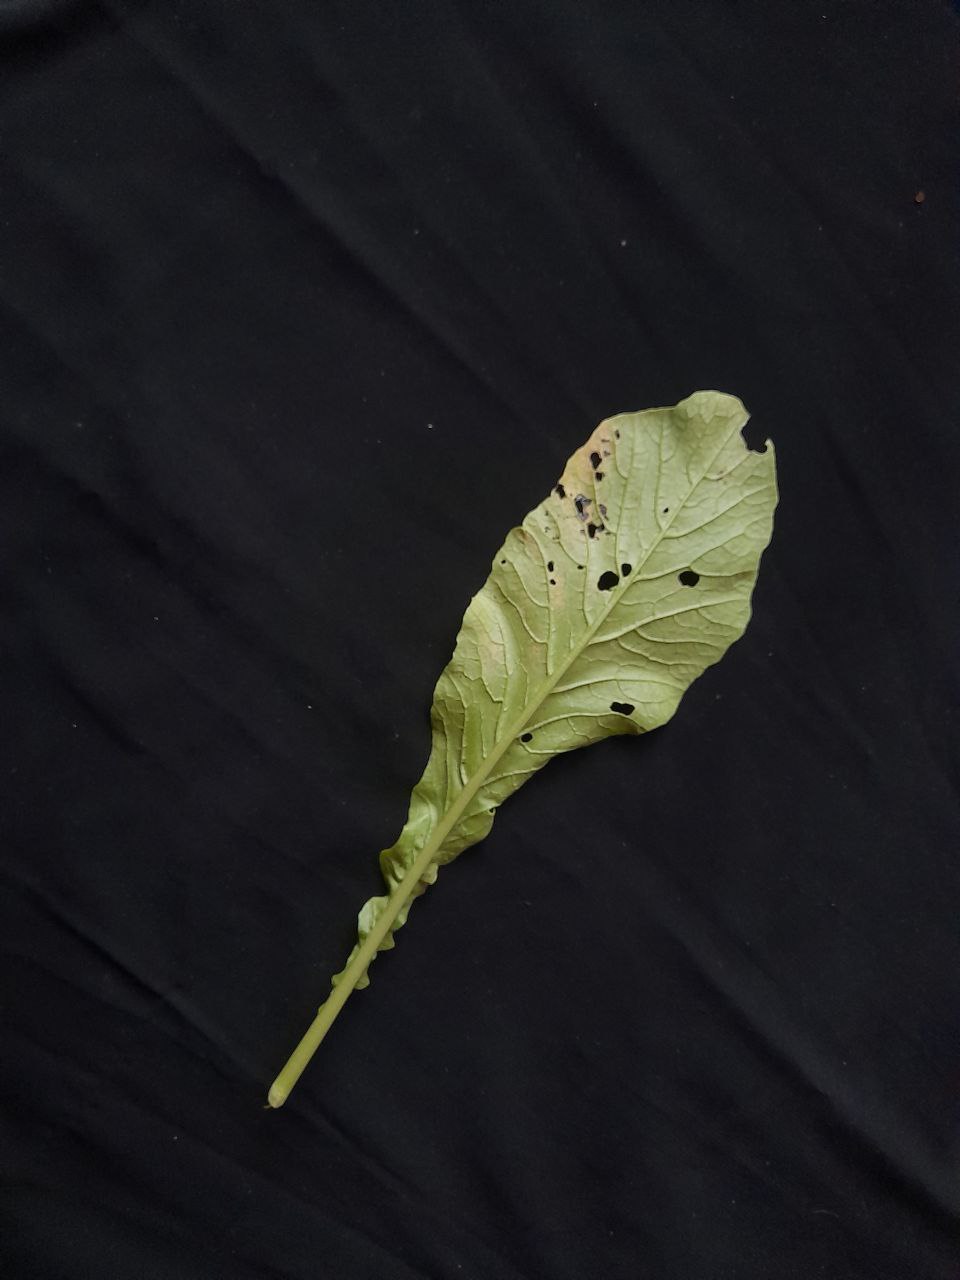
Label: flea beetle